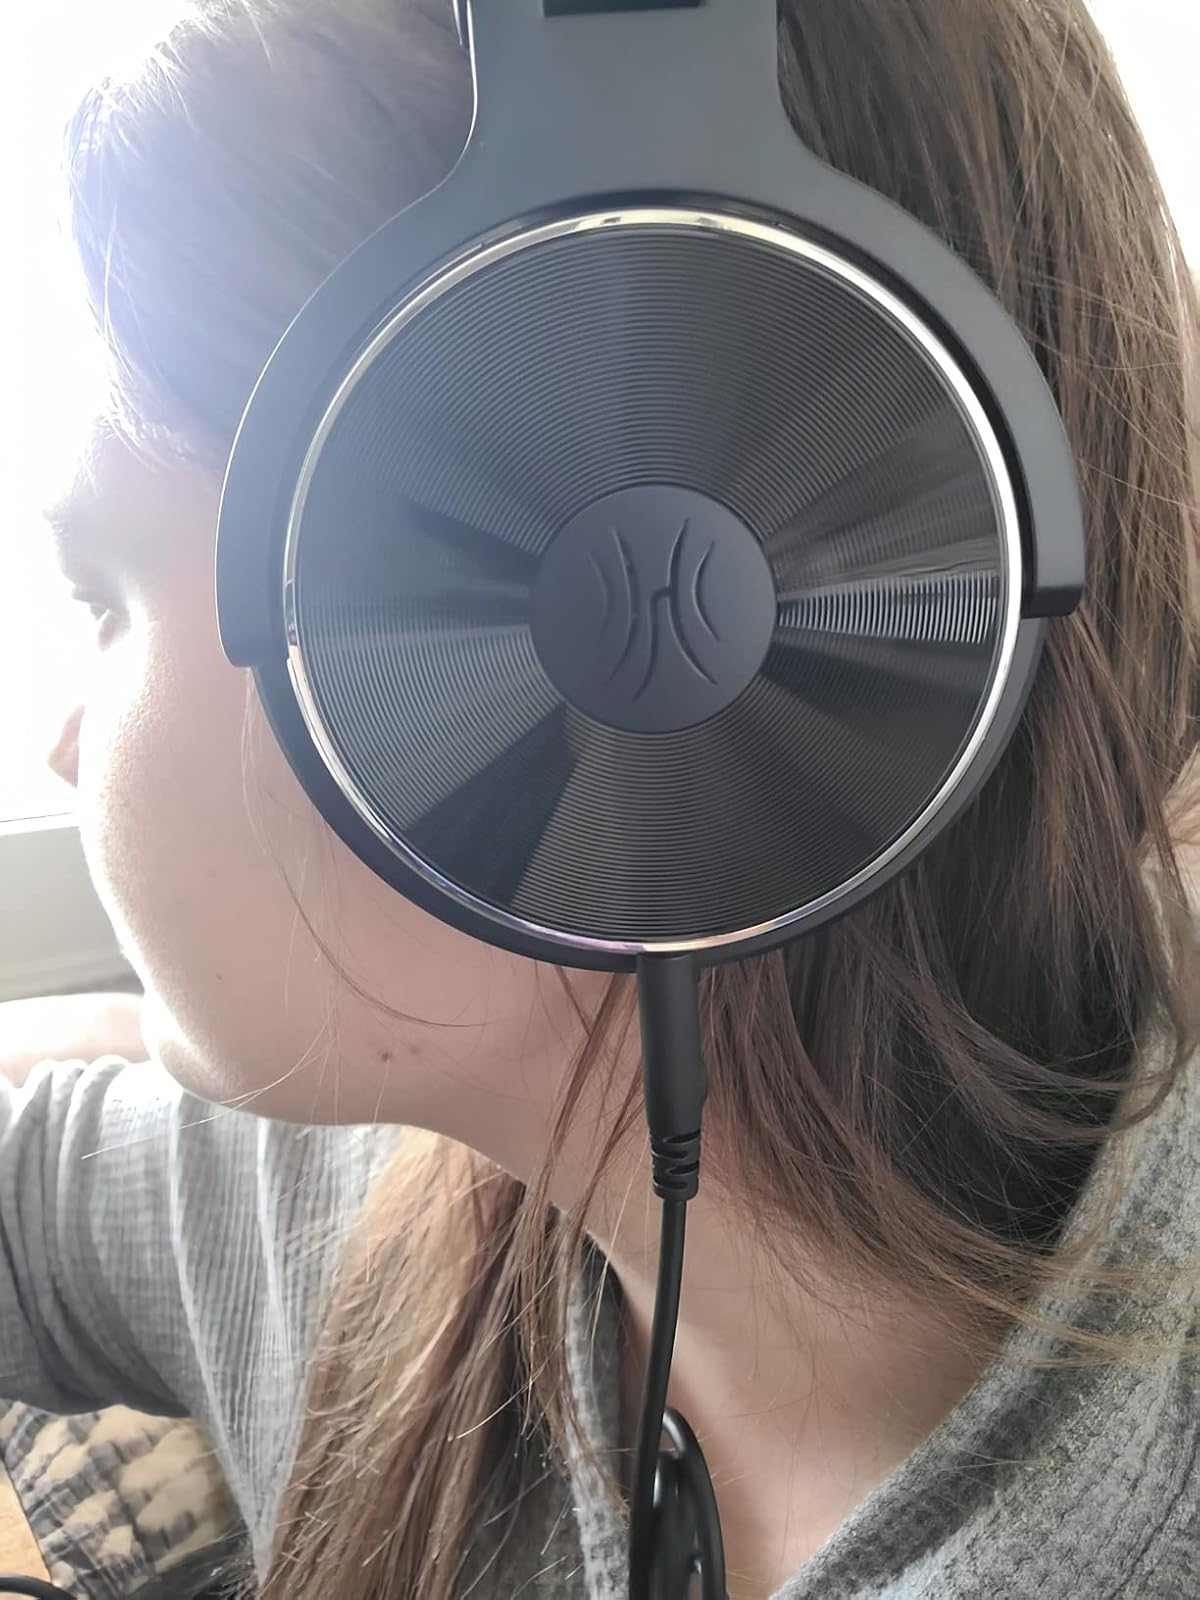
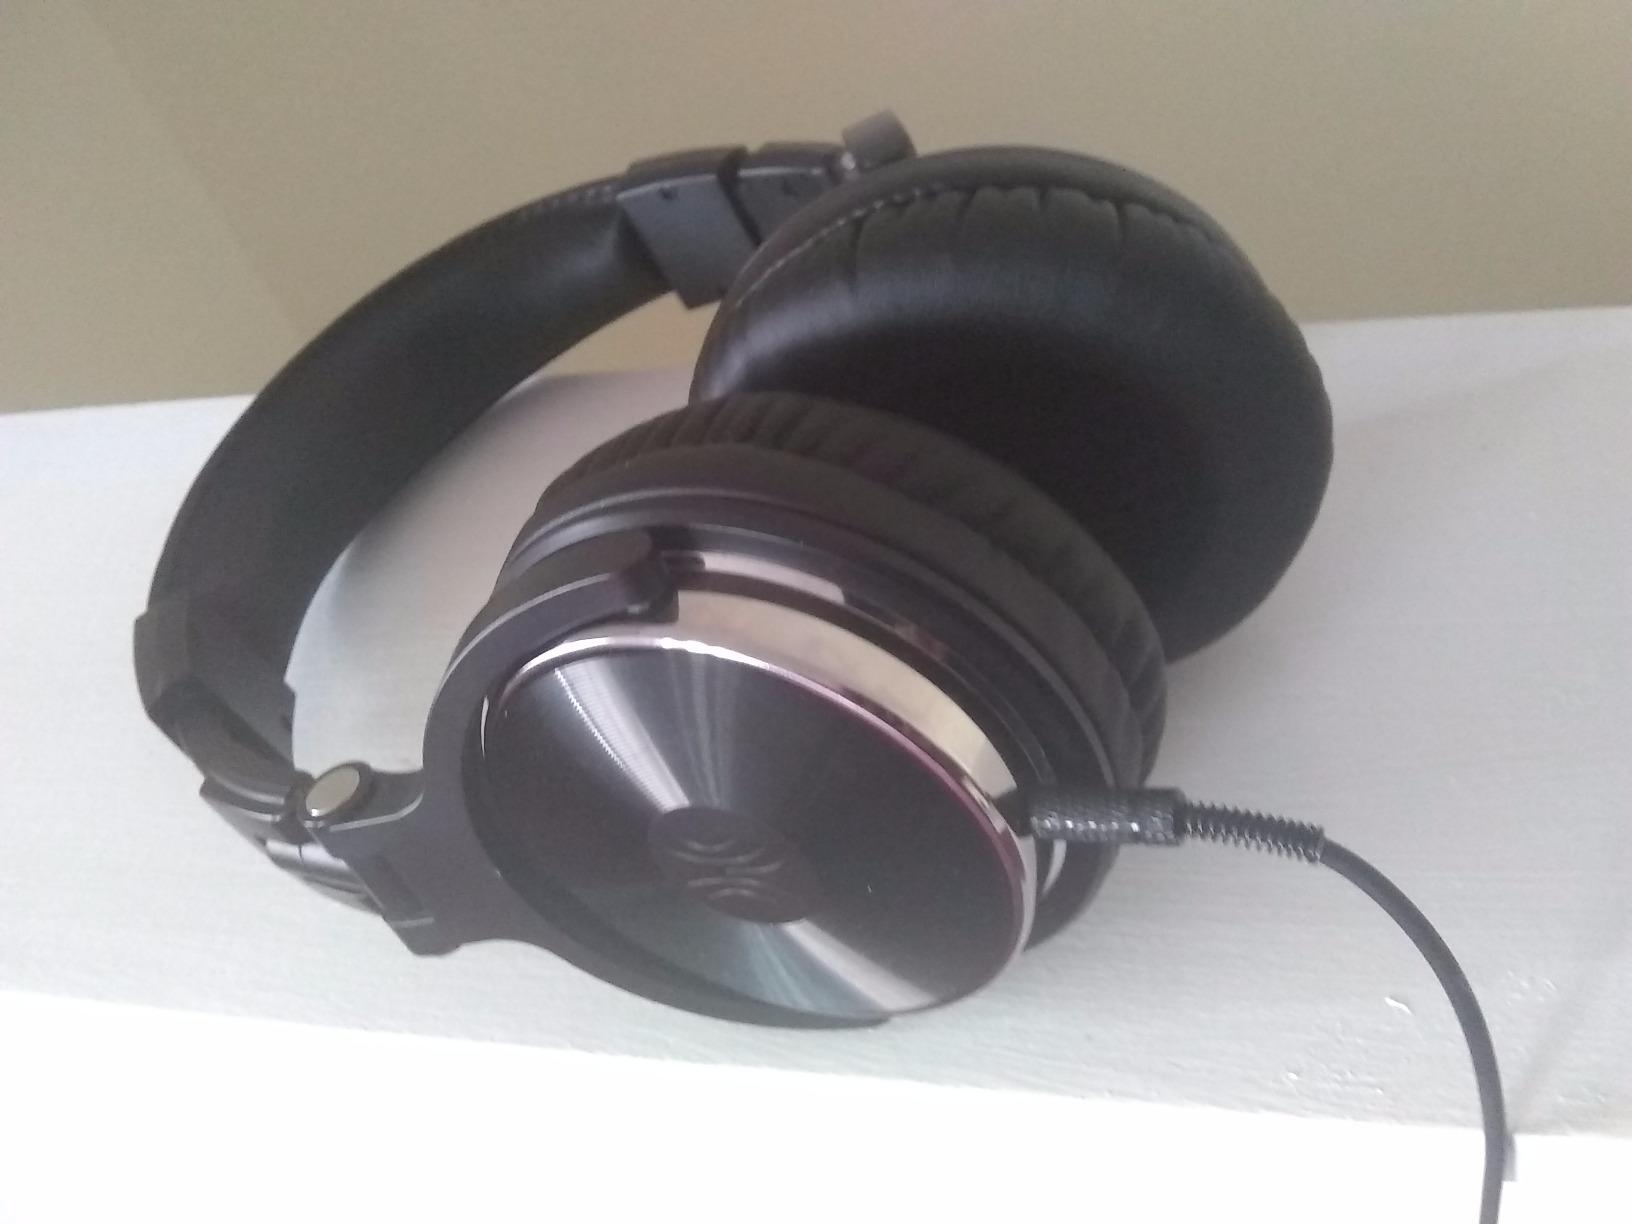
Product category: headphones
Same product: yes